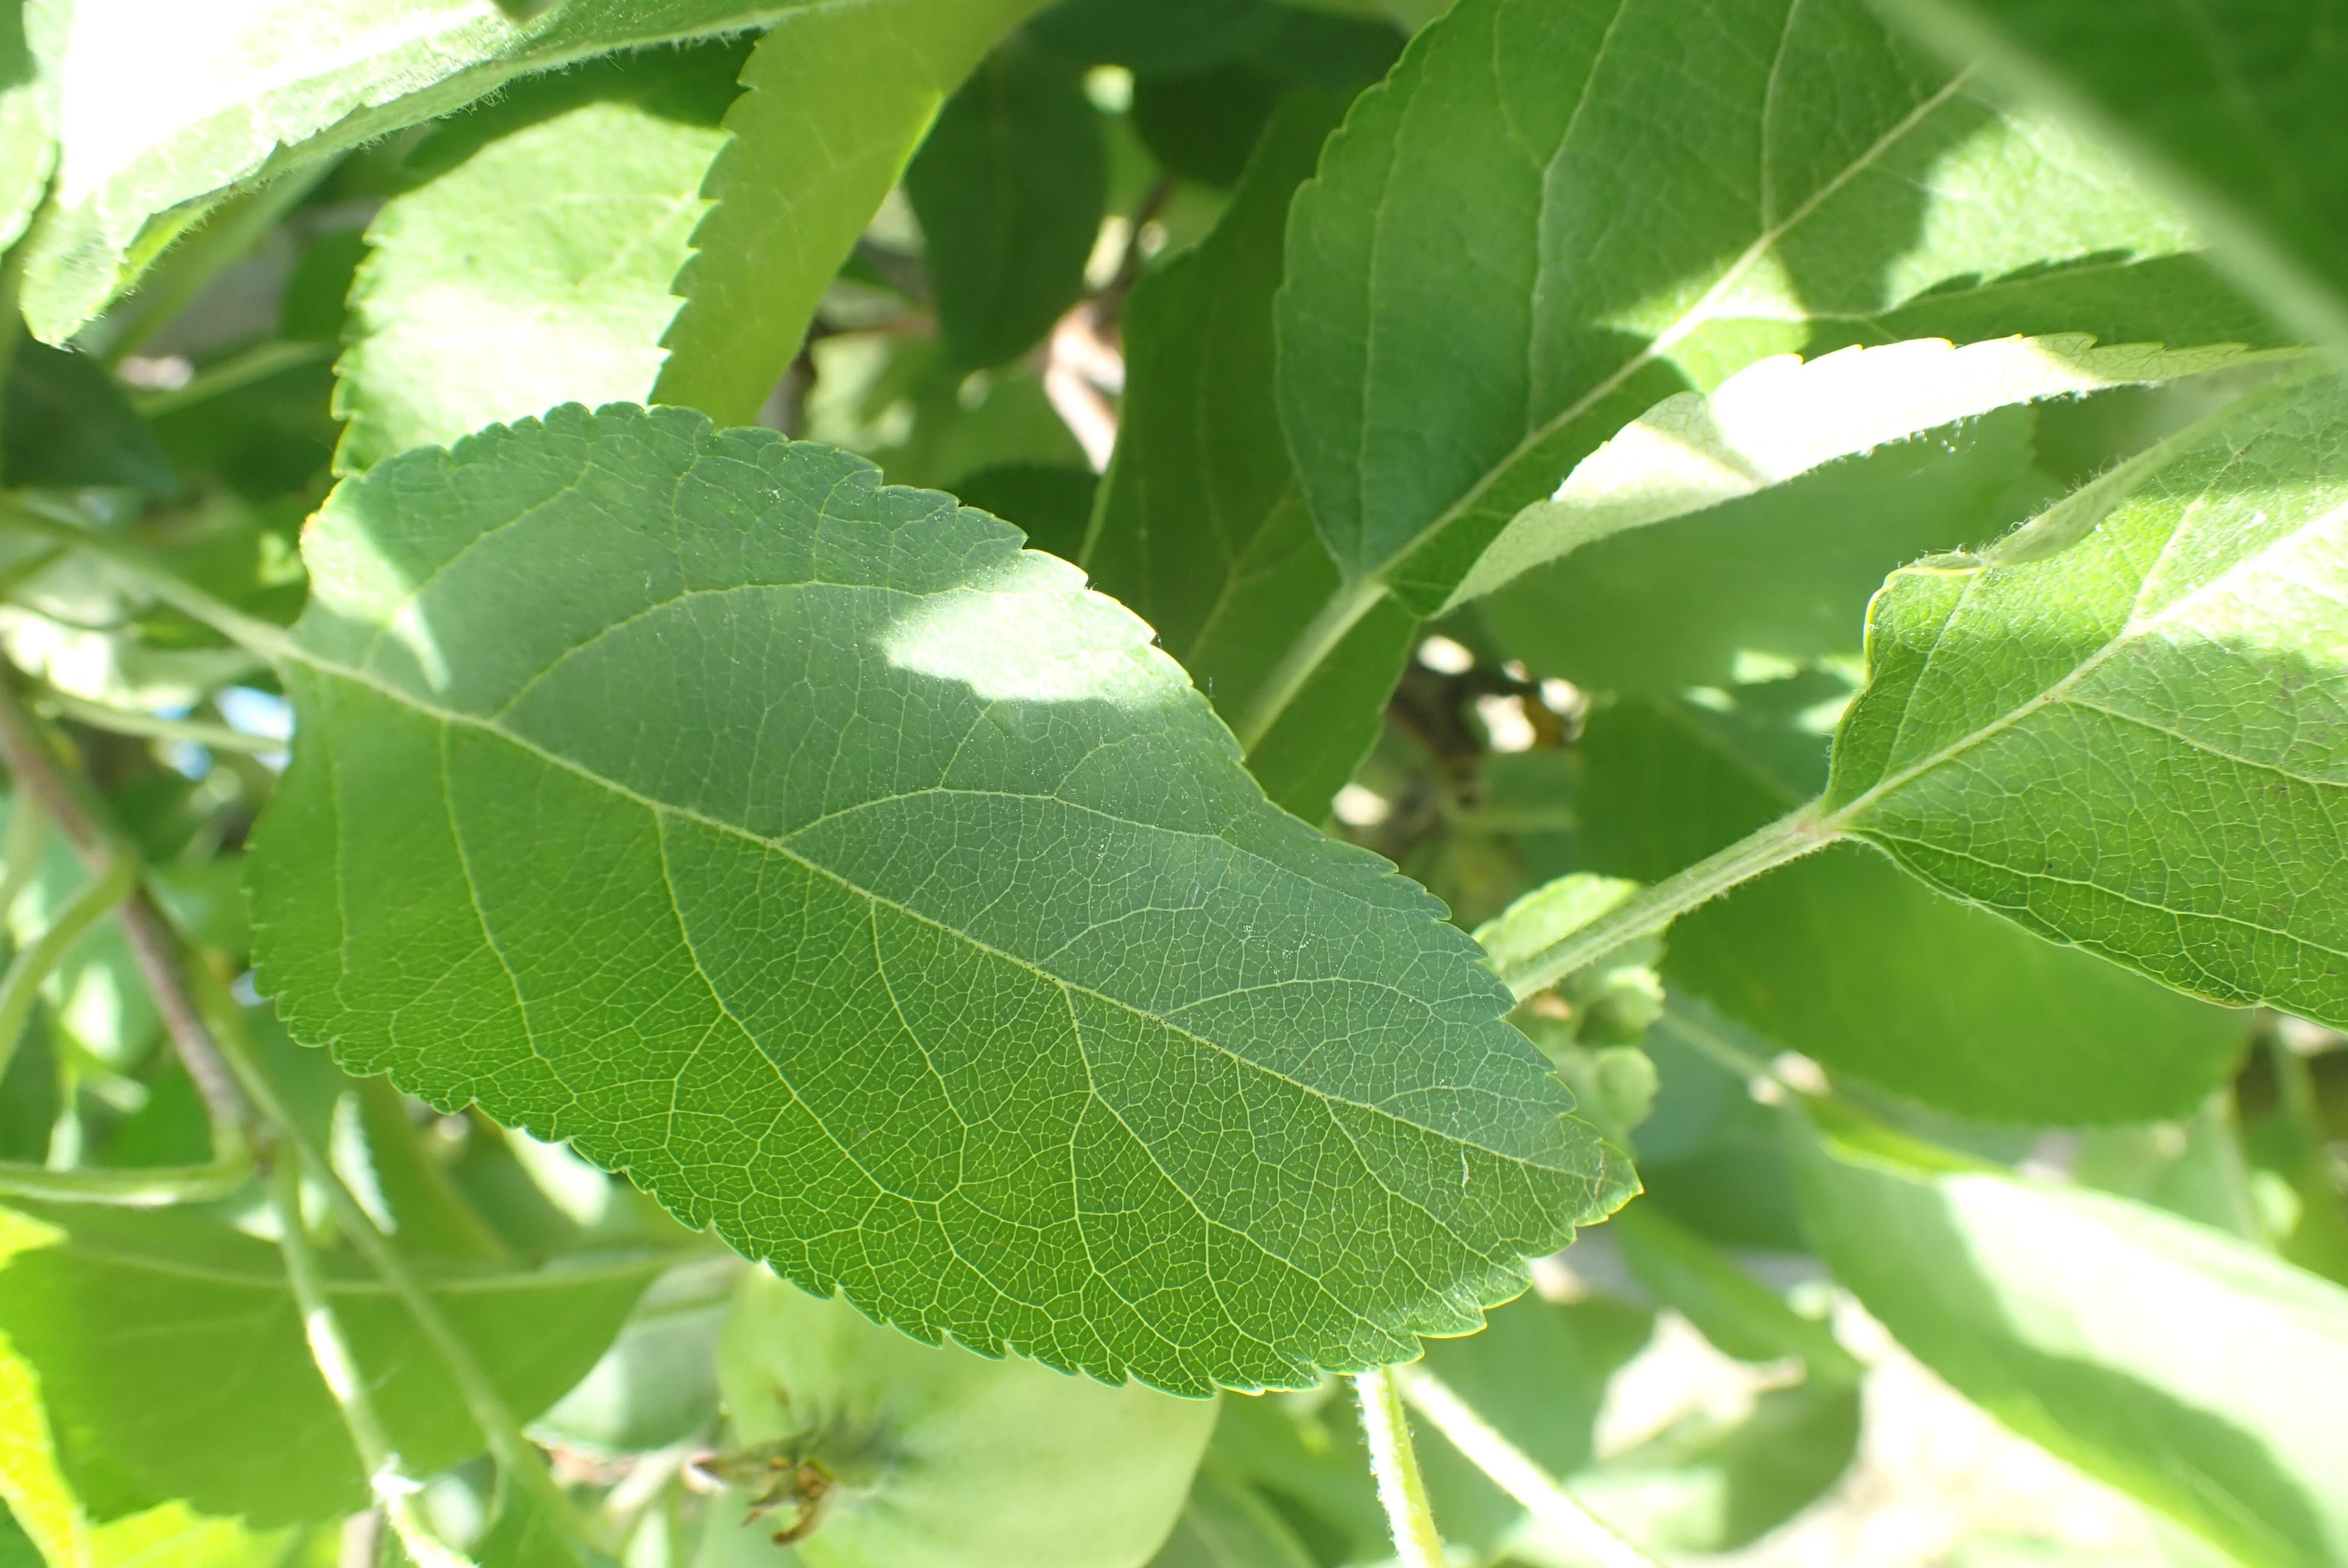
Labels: healthy